Ek Ke Baad Ek

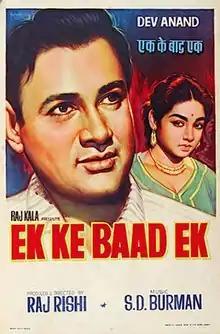
Poster

Ek Ke Baad Ek is a 1960 Indian Hindi-language film directed by Raja Rishi. The film stars Dev Anand, Sharada and Tarla Mehta.